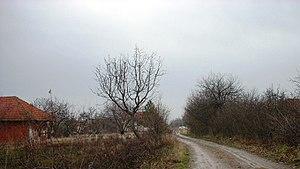
Dubrava est un village de Serbie situé dans la municipalité de Bojnik, district de Jablanica. Au recensement de 2011, il comptait 22 habitants.